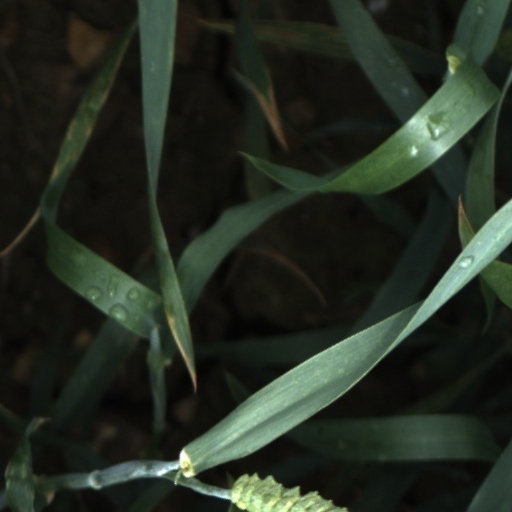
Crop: wheat